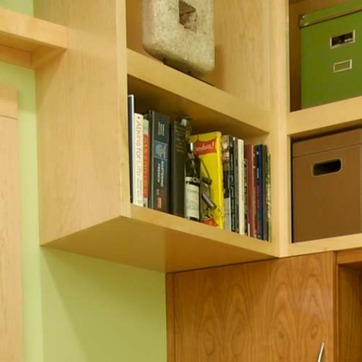
Material: paper